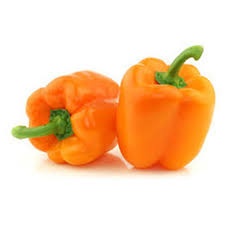
Label: capsicum